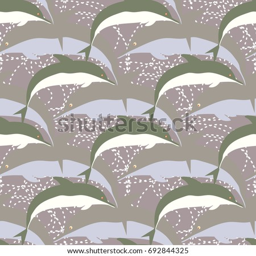
seamless texture with a flock of dolphins under water , illustration for background